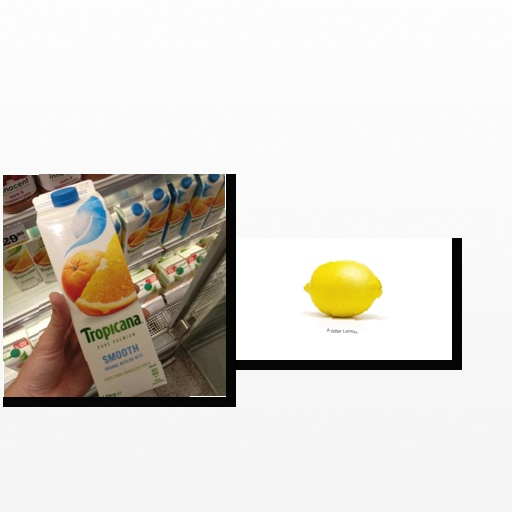
Food items: mixed_juice, lemon